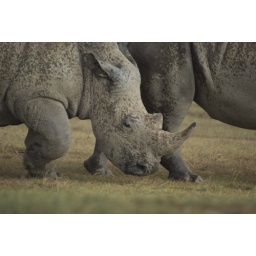
Kenya - Lake Nakuru, a pair of white rhinos grazing by the lake as it starts to rain